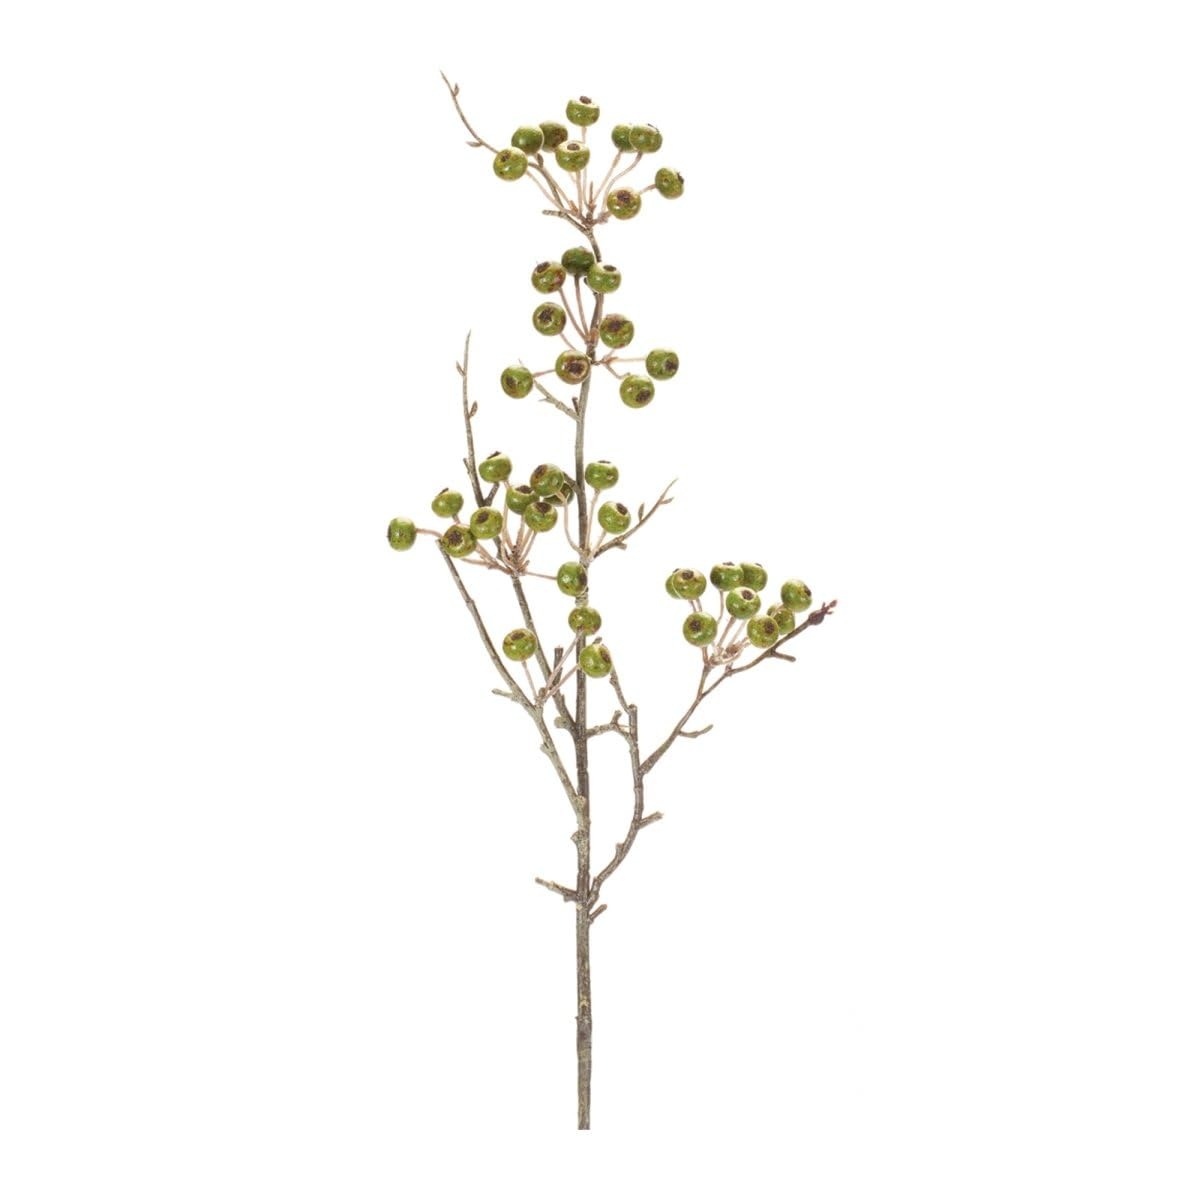
Item Name: Melrose International 86931DS Winter Berry Pod Spray Artificial Berries - Set of 12
Product Description: Add a touch of nature to your home with this stunning set of Winter Berry Pod Sprays. The natural green and brown tones combined with the berry details are the perfect combination to create a memorable display. Display the sprays in a tabletop vase to add height to your decor or place them in a porch planter to accentuate the arrangement. Whether you're adding a touch of joy to your home or gifting to a loved one, these things will definitely bring smiles to your home. Features: Winter Berry Pod Spray Artificial Berries. Set of 12 specifications. Material: Foam/Plastic. Dimensions: 2.5 x 6.5 x 28 x 1 inches. Weight: 1 lbs
Value: 12.0
Unit: Count

Price: 164.99